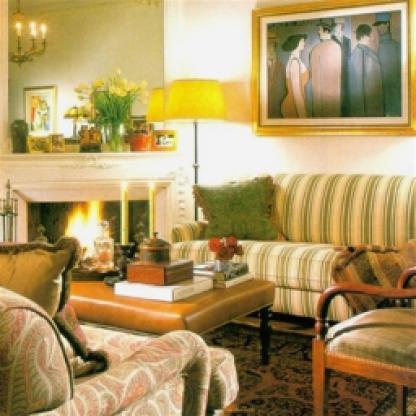
Scene: Indoor